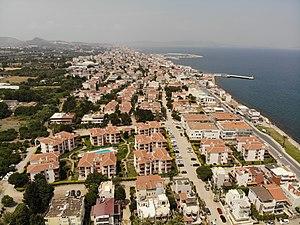
Güzelbahçe est une ville et un district de la province d'İzmir dans la région égéenne en Turquie.